Annie Huggan

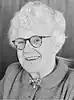

Huggan was born at Halifax in 1890 to cabinet maker John Henry Brown and his wife Rebecca Grundy Morton. She received her education in Brighouse and later Huddersfield. She spent 20 years working in local textile mills after leaving school. Eventually becoming a percher, a textile worker who inspects cloth, heading the mill's finishing department. The son of her boss asked her to marry him, however the proposal came too late as she had already planned to emigrate overseas, having been persuaded to do so by her father's uncle who lived in Auckland.